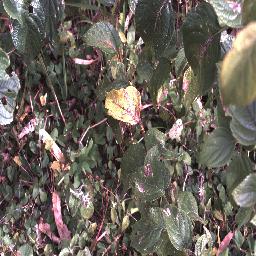
Label: lantana